Arcadia, Indiana

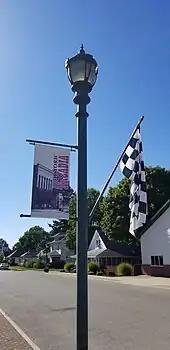

Arcadia is a town in Jackson Township, Hamilton County, Indiana, United States. The population was 1,515 at the 2020 census.